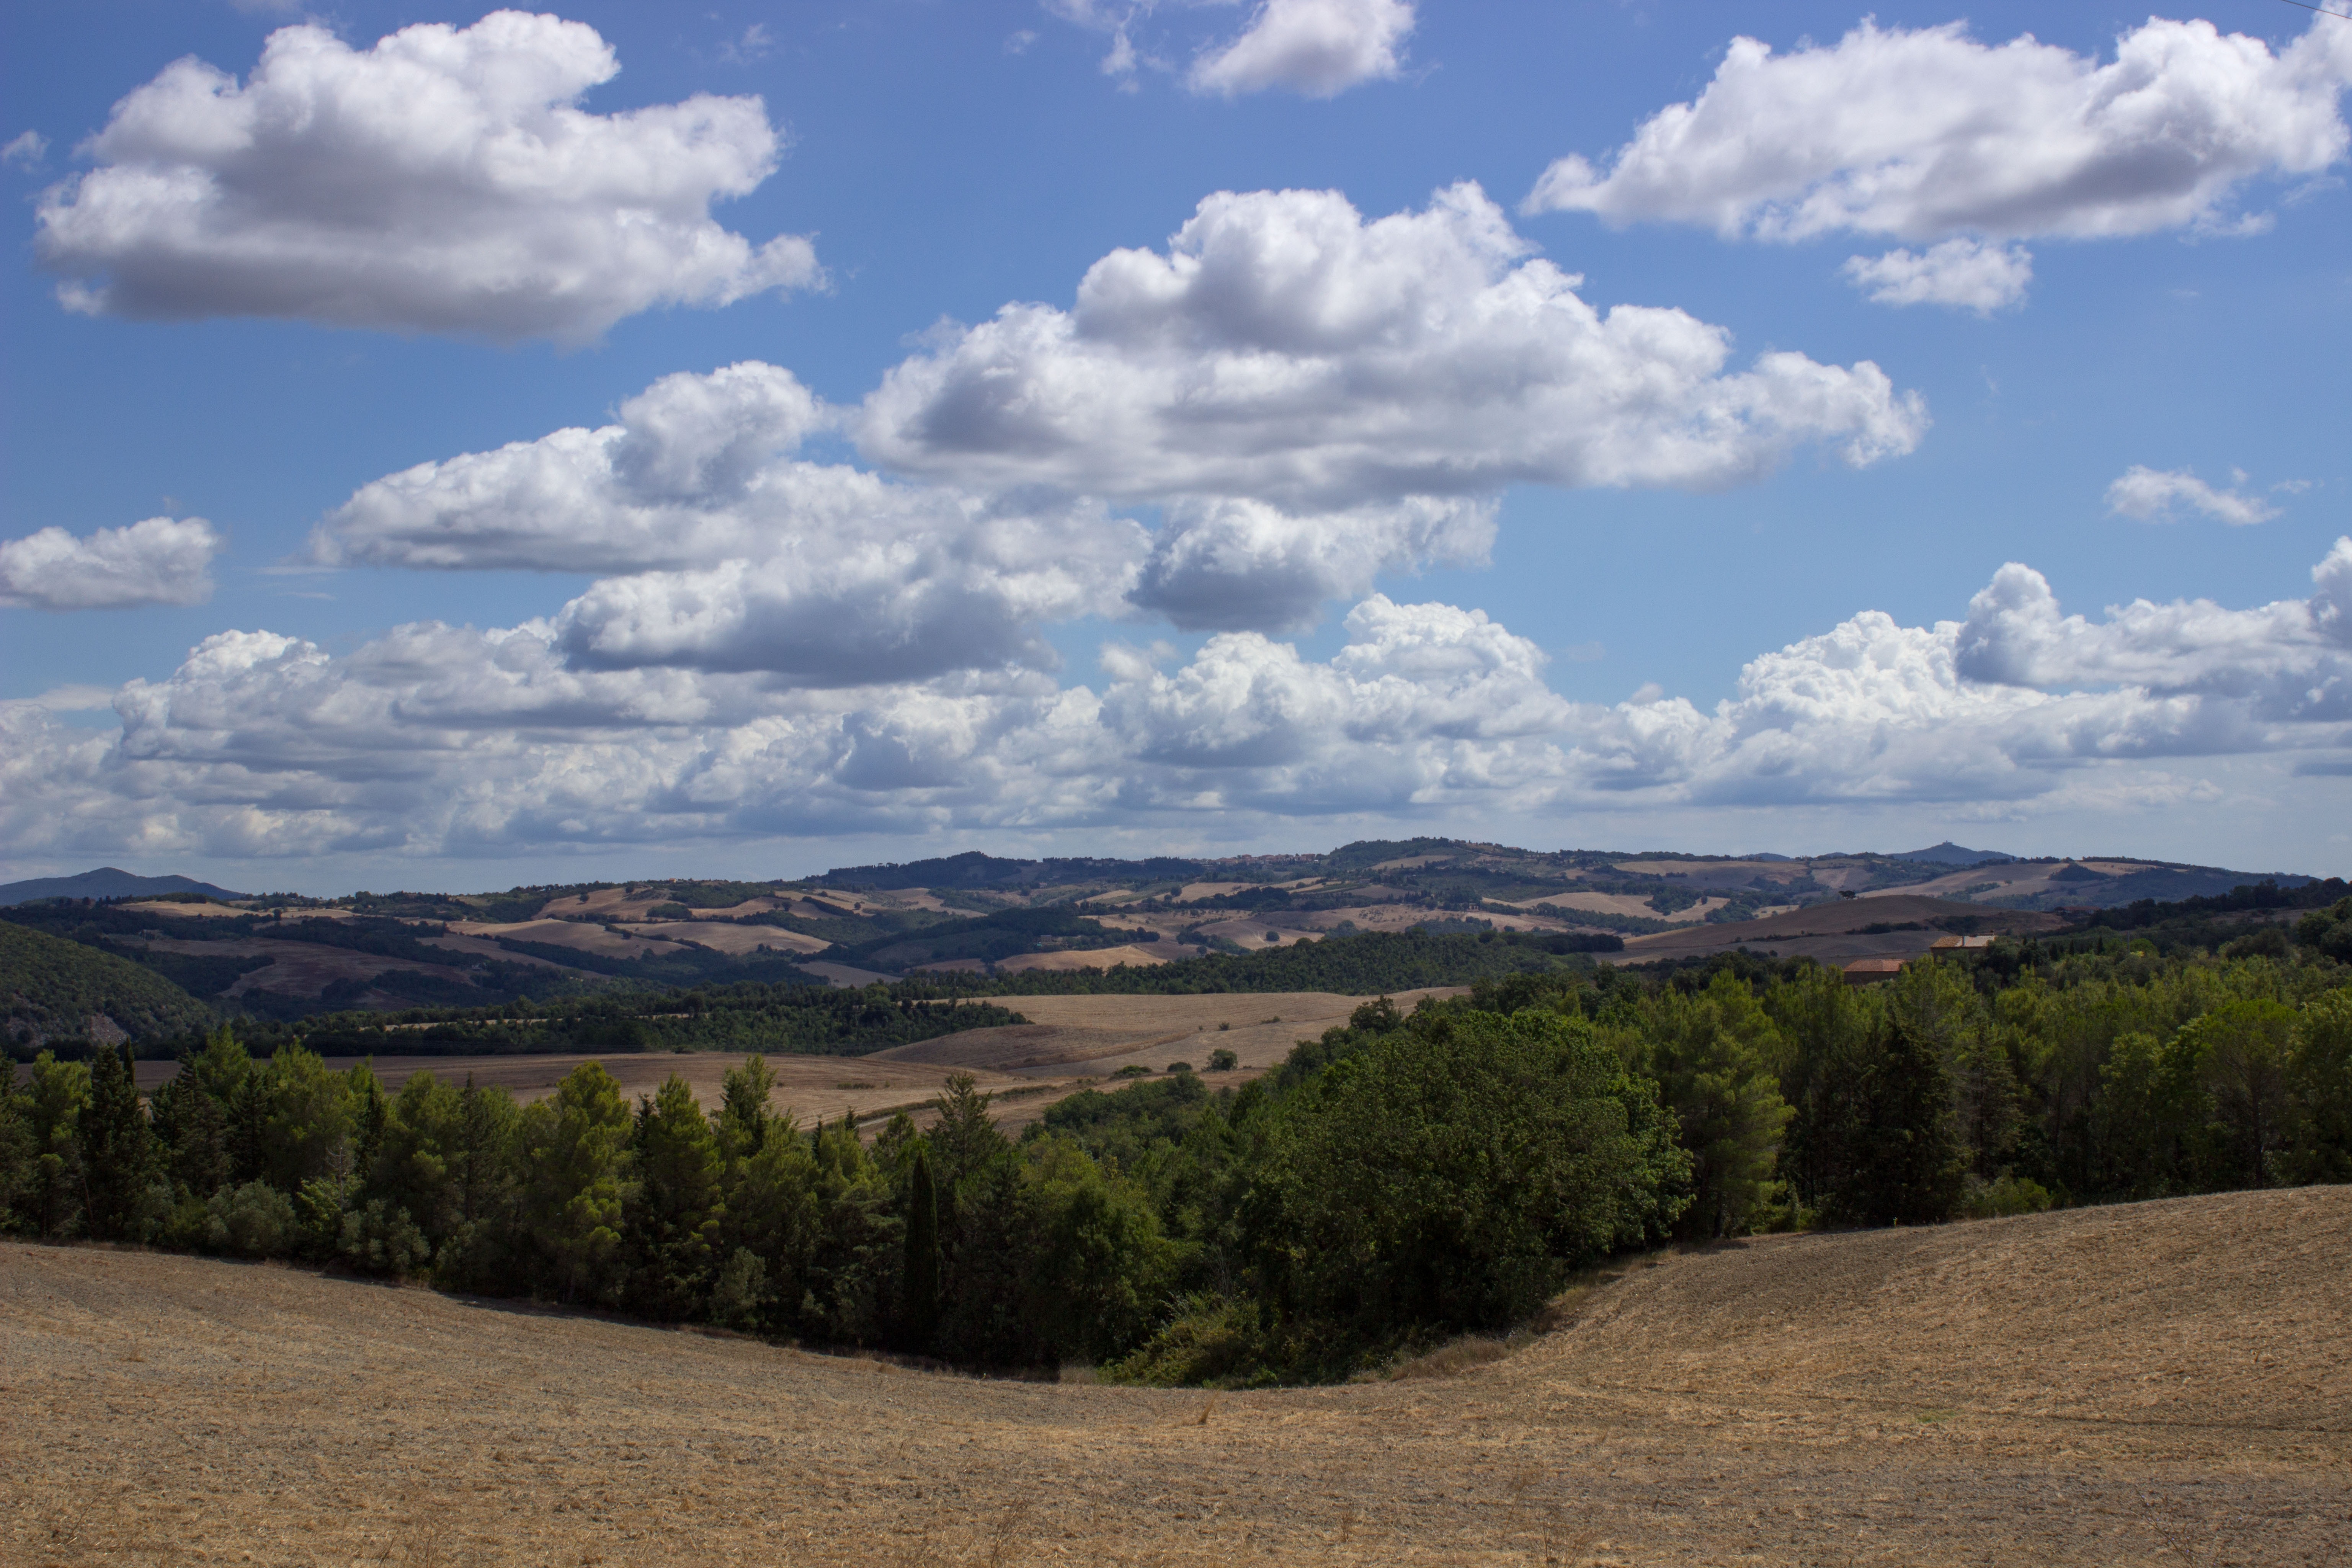
landscape, tree, nature, horizon, wilderness, mountain, cloud, sky, field, meadow, prairie, hill, lake, valley, mountain range, summer, italy, tuscany, agriculture, highland, ridge, plain, clouds, grassland, plateau, fell, habitat, loch, ecosystem, rural area, landform, meteorological phenomenon, natural environment, geographical feature, mountainous landforms, val di cecina